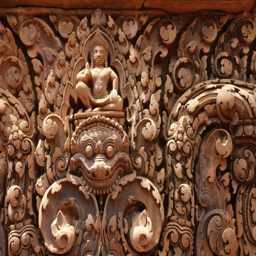
person , a hindu monster who has eaten his own body .